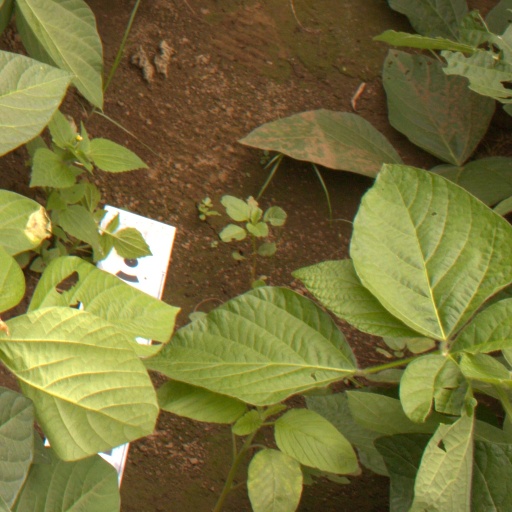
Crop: soybean